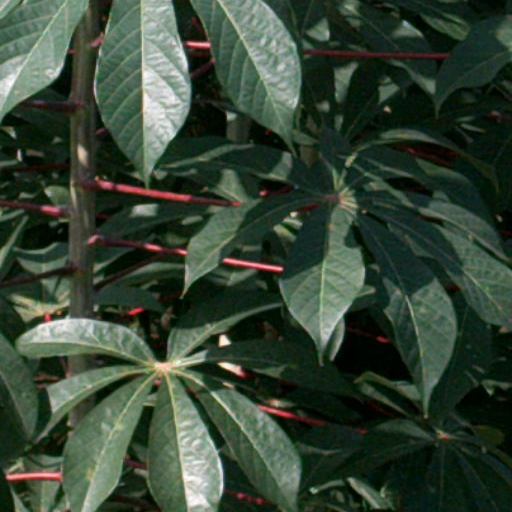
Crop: cassava